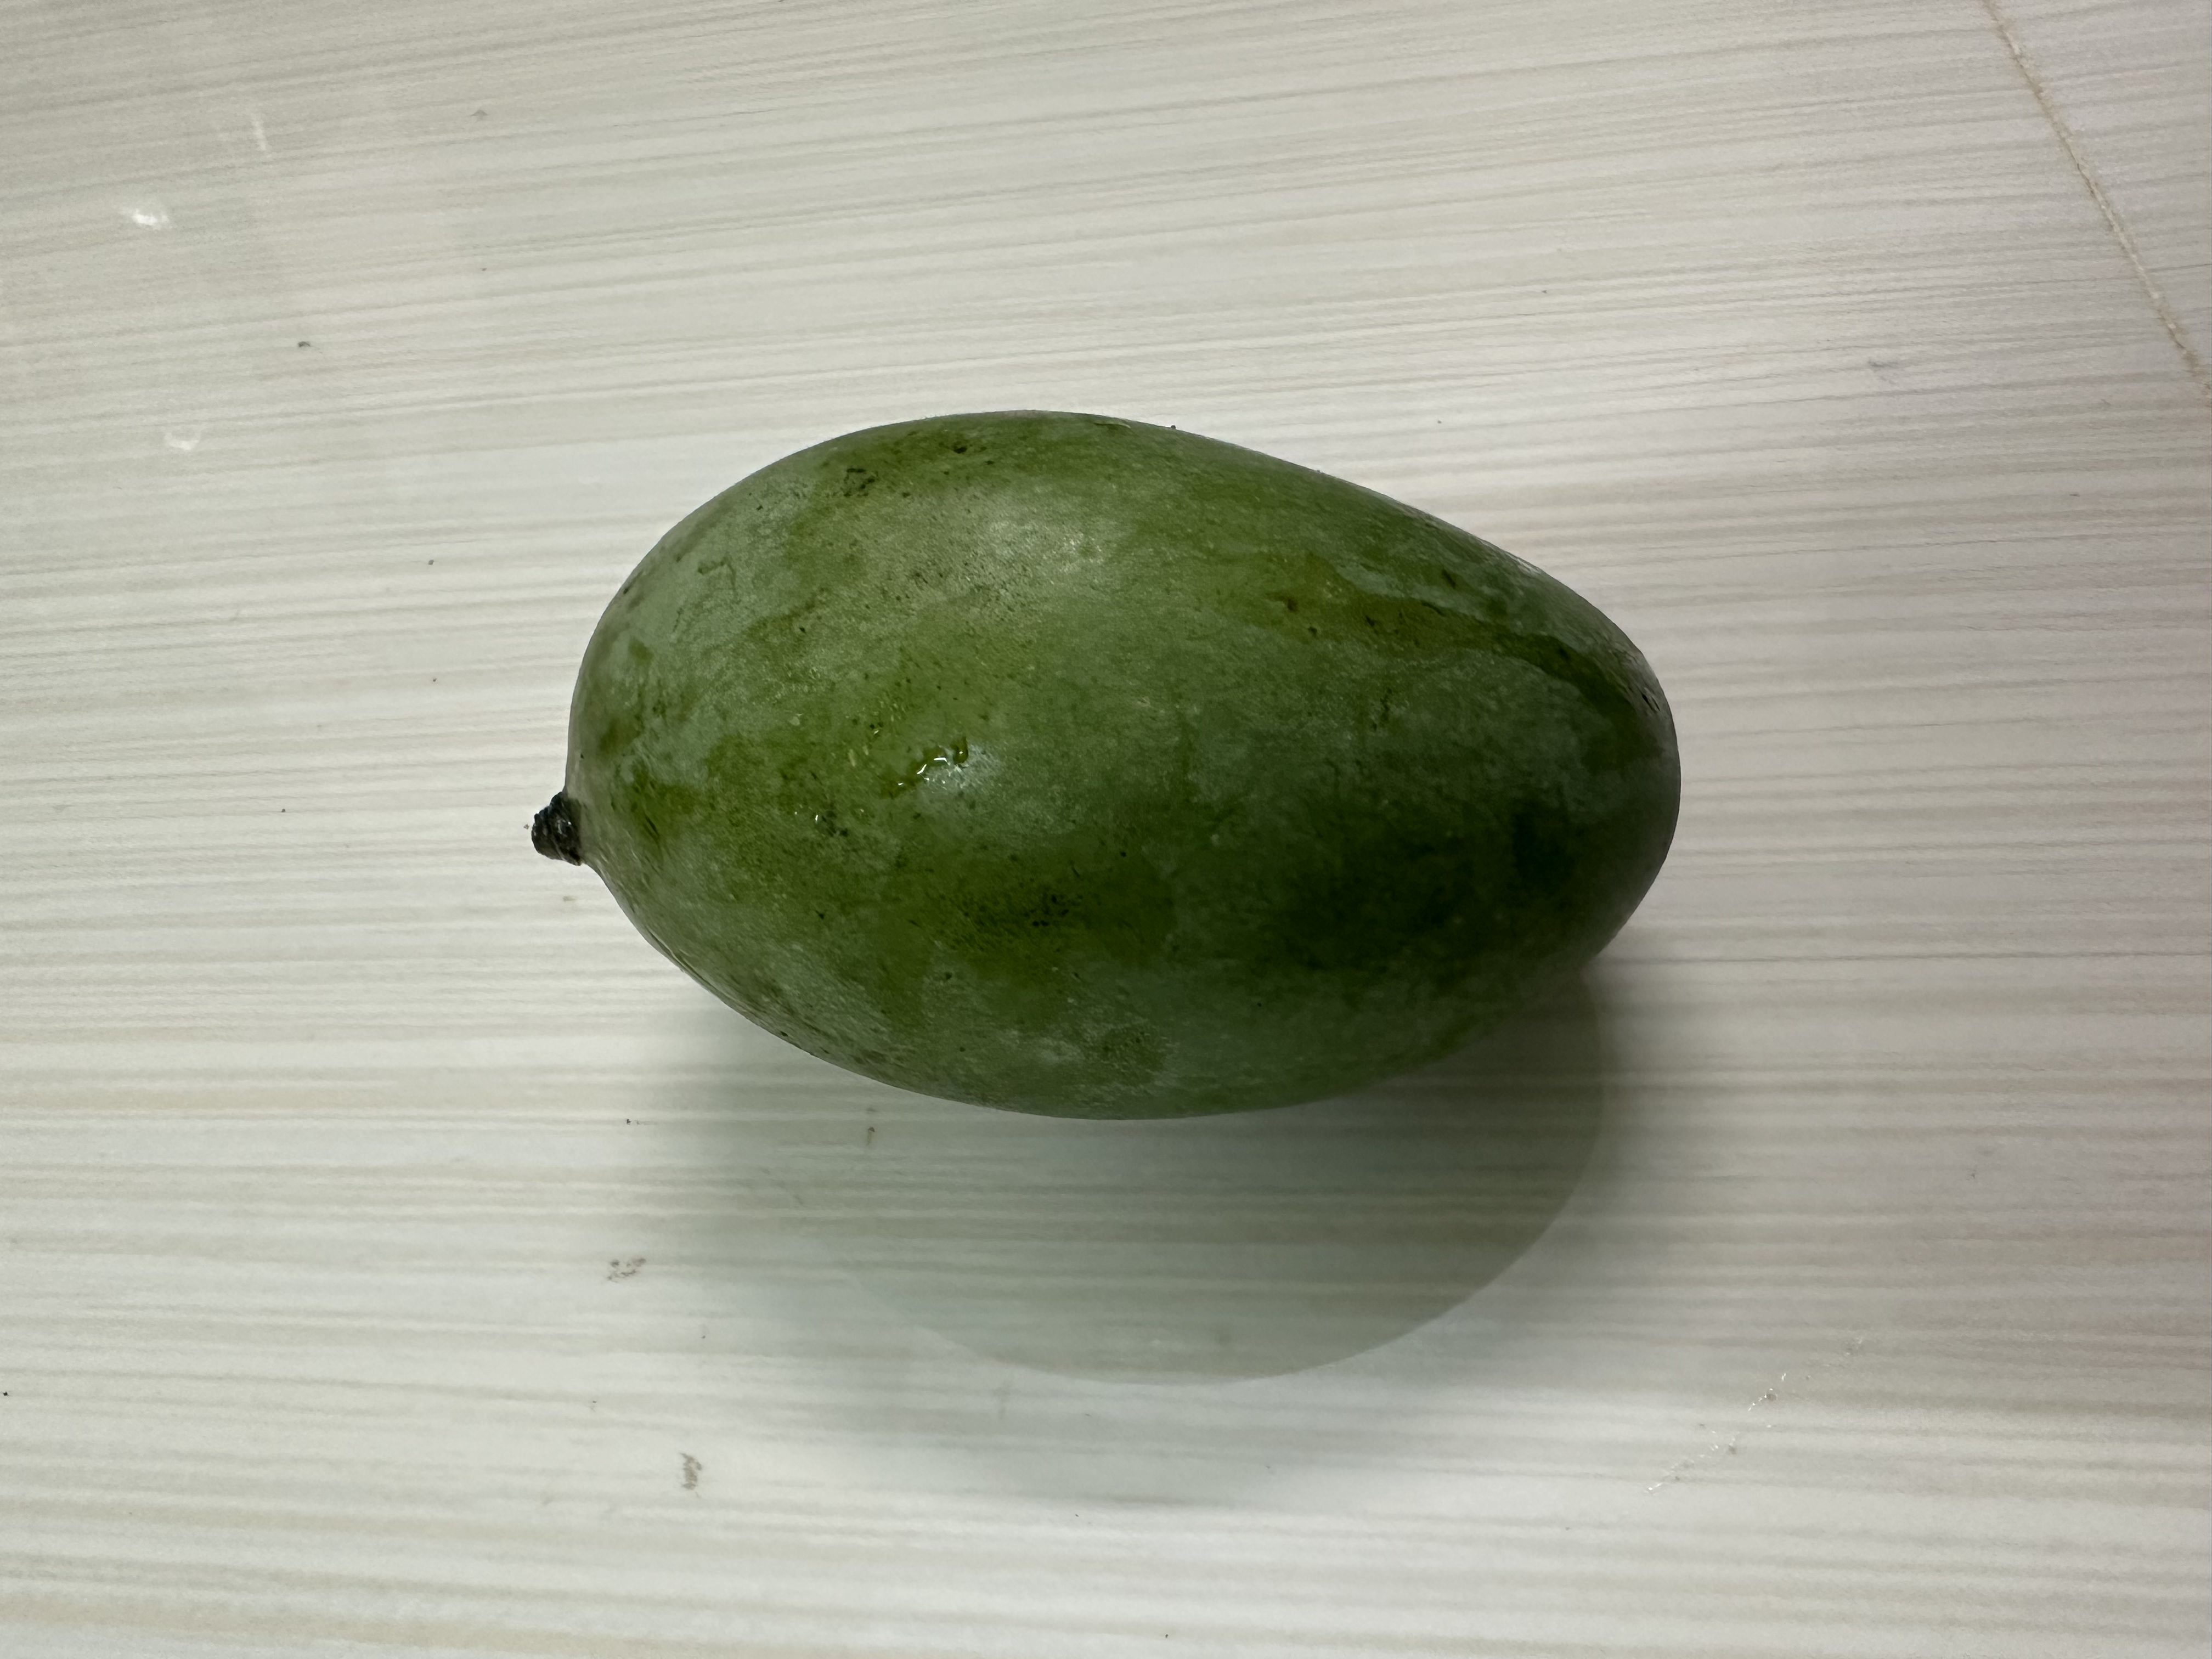
Mango variety: Amrapali